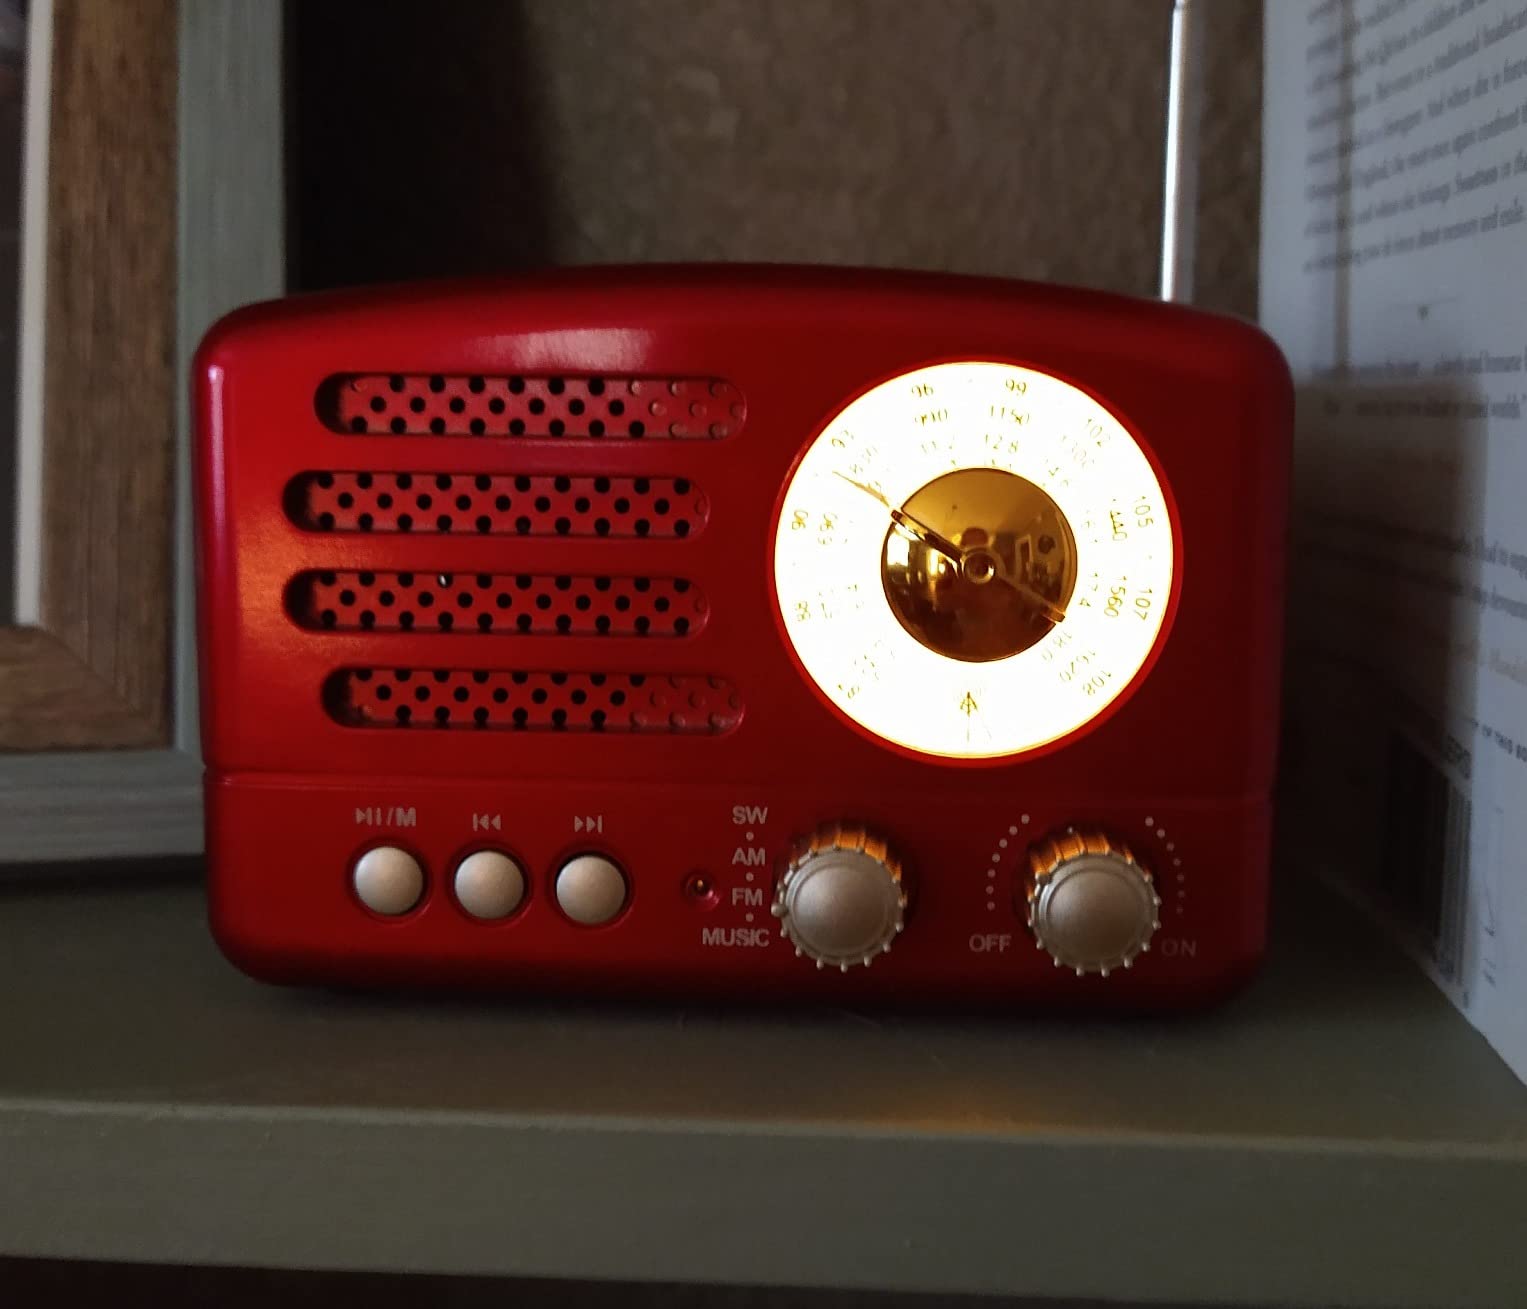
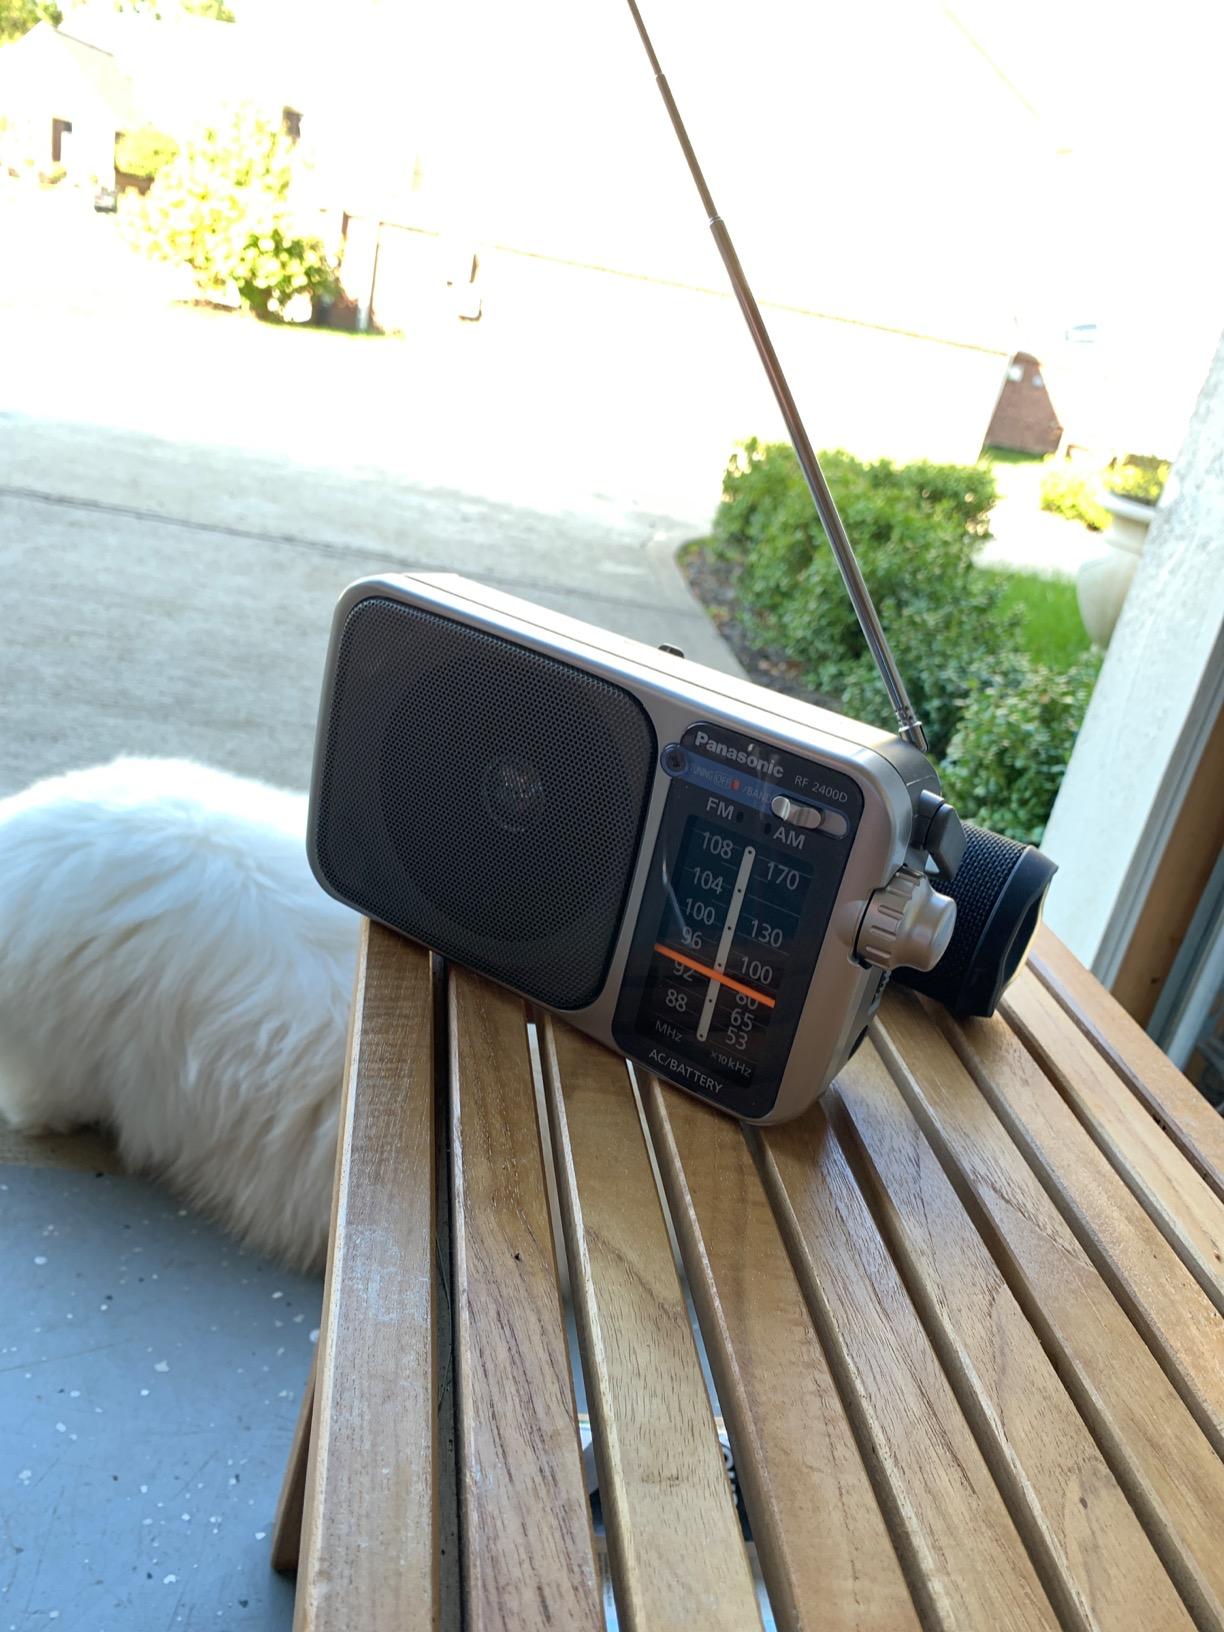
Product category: radio
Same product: no